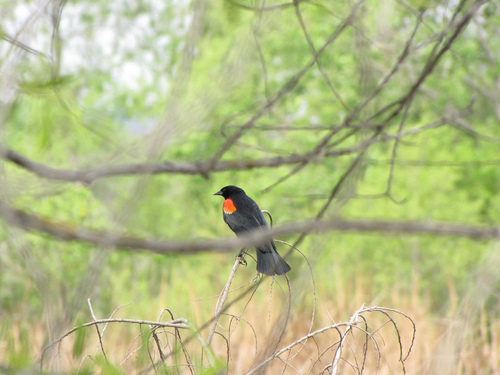
a small black bird with long tailfeathers and orange spot on the shoulder
this bird is black, with a very eye catching orange patch on it's chestall black bird, with the exception of an orange patch on his breast.
this is a tiny black bird with orange on the wingbars.
a bird with a red covert, large triangular bill and black plumage.
this bird has mainly black feathers, with an orange and yellow splash on its shoulders.
a small bird with a short pointed bill as well as an orange breast and black covering over the rest of its body.
small bird with crown is black, throat is orange, breast, belly and abdomen are grey, beak is small and black.
this bird is black and red with a red throat and a black crown.
the bird is small with orange upper covert with a line of yellow.
Species: Red Winged Blackbird